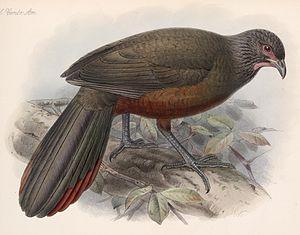
L’Ortalide à ventre marron est une espèce d'oiseau de la famille des Cracidae.